The Mining Journal (trade magazine)

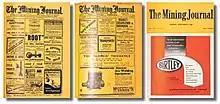
Early edition covers from the "Mining Journal" archives

"The" "Mining Journal" was founded in 1835 in London by Henry English, a London stockbroker under the name of "Mining Journal and Commercial Gazette". In 1860, it was renamed to "The Mining Journal, Railway and Commercial Gazette." Its name was changed to "The Mining Journal" in 1910. In the early days of "The Mining Journal", then known as "The Mining Journal and Commercial Gazette", it carried information on a range of subjects, from mines, machinery and metals prices, to news items and stories of general interest. The early issues also provided a glossary of mining terms, updated regularly, and noted all known mine accidents.